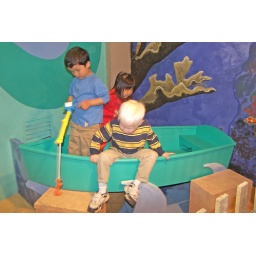
Hank jumping ship (AB & Jack in back)